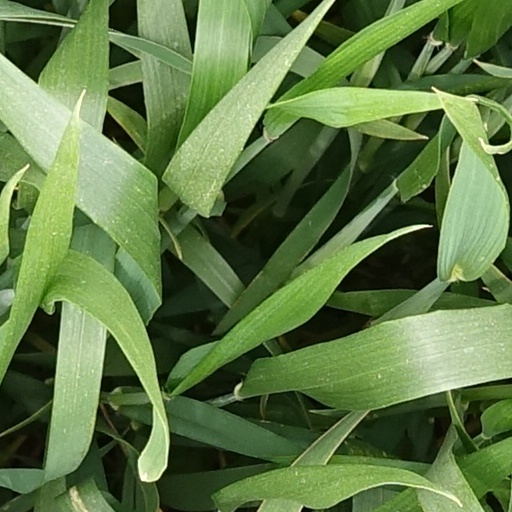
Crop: wheat